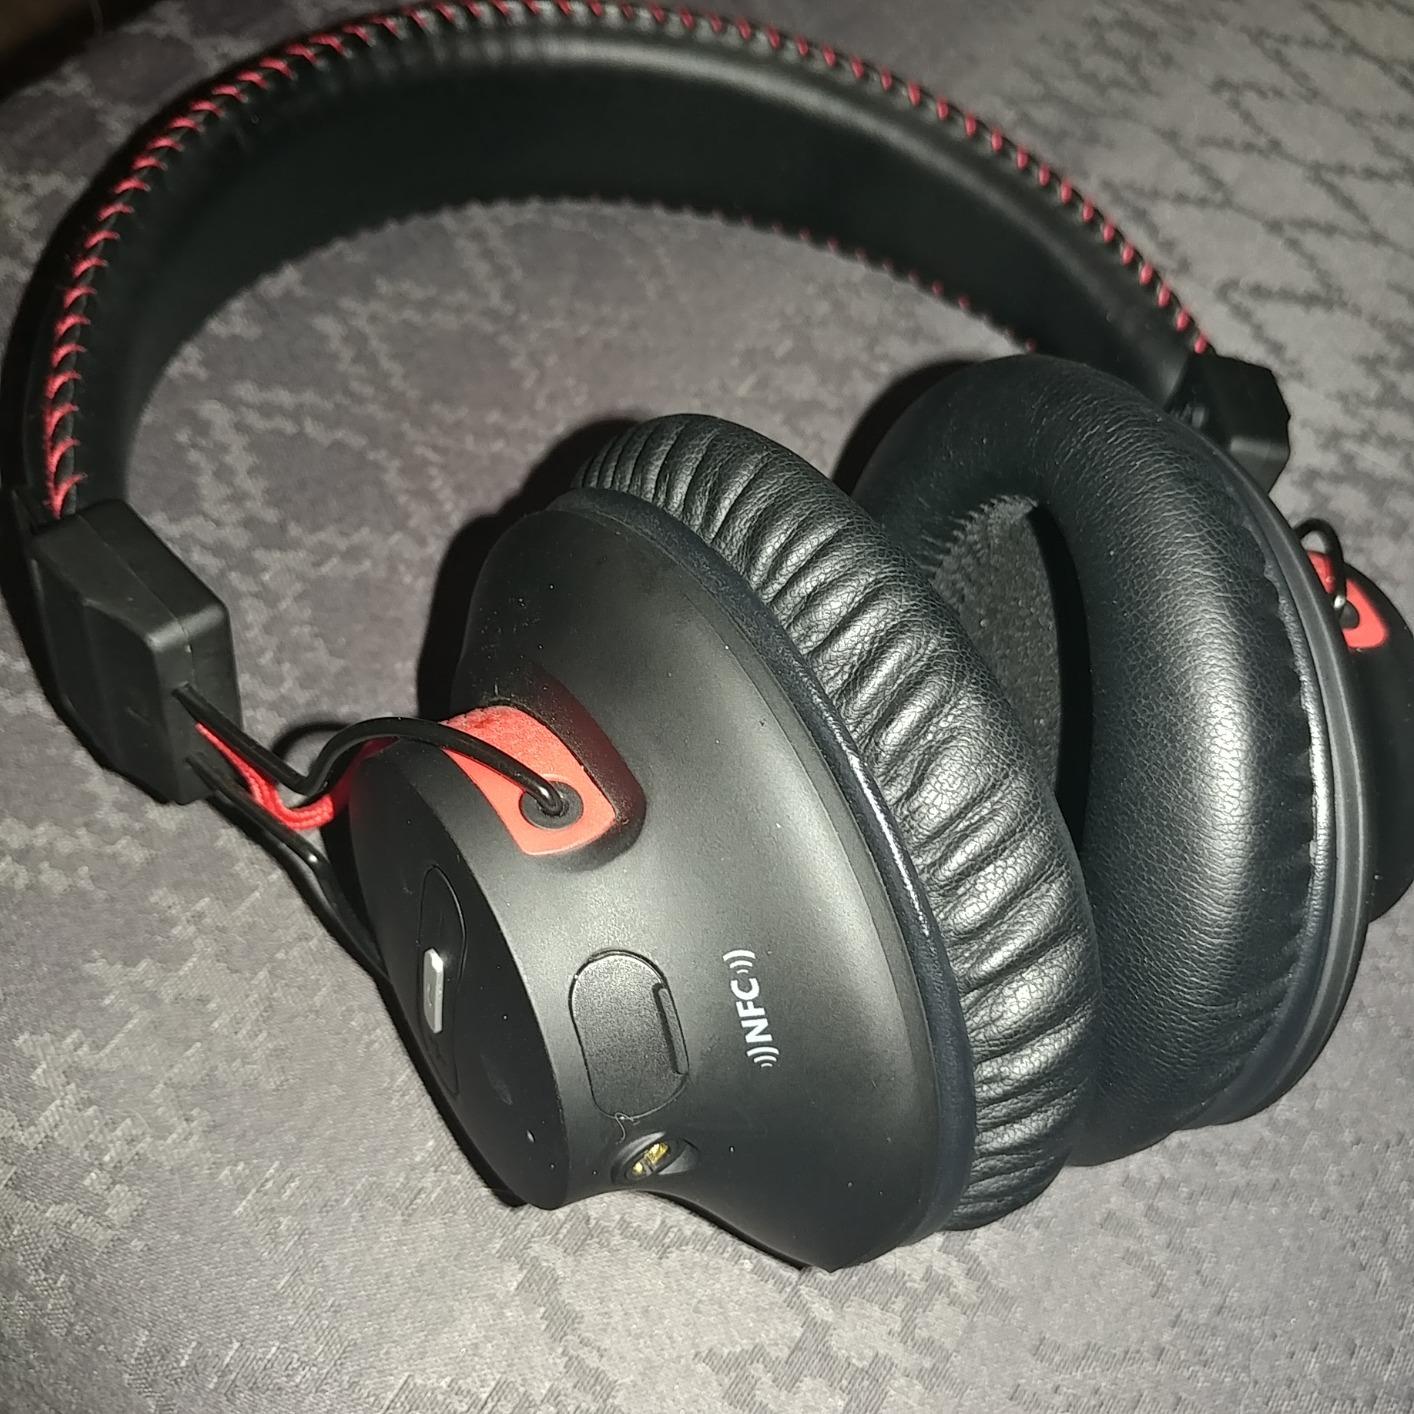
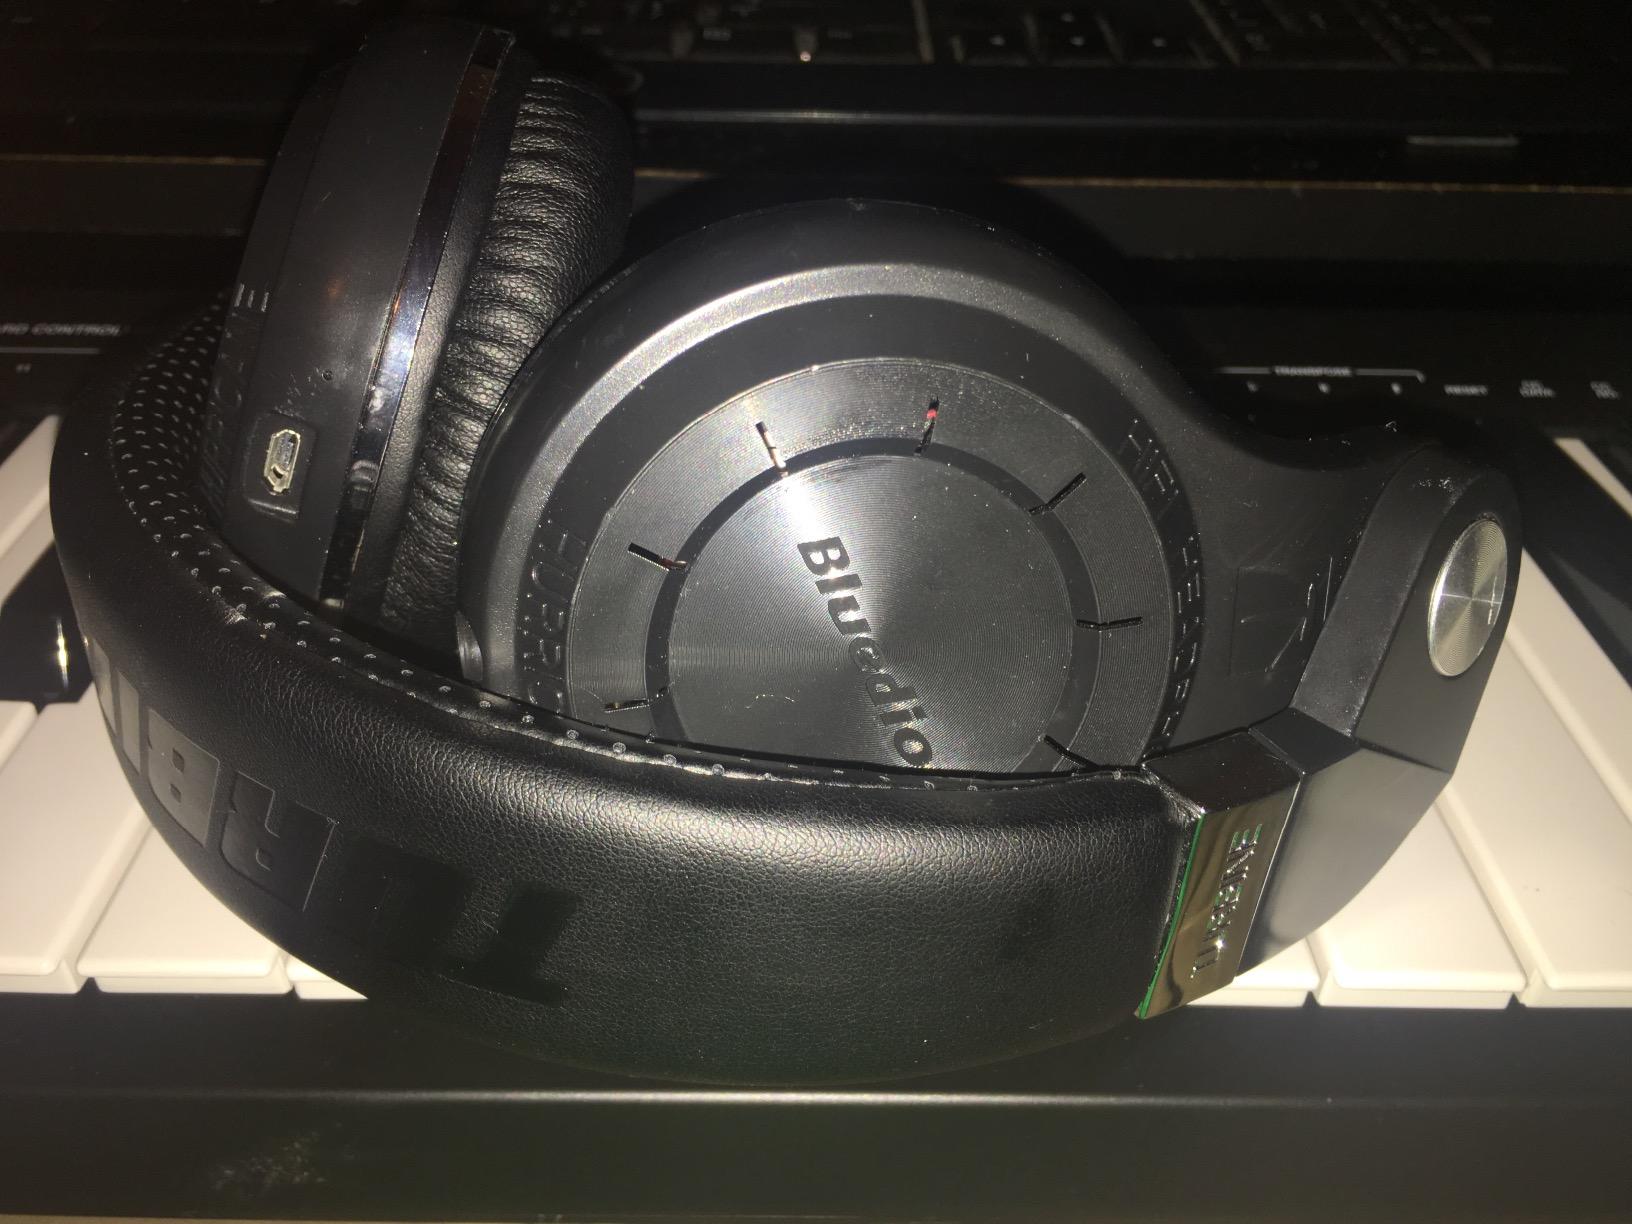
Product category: headphones
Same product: no